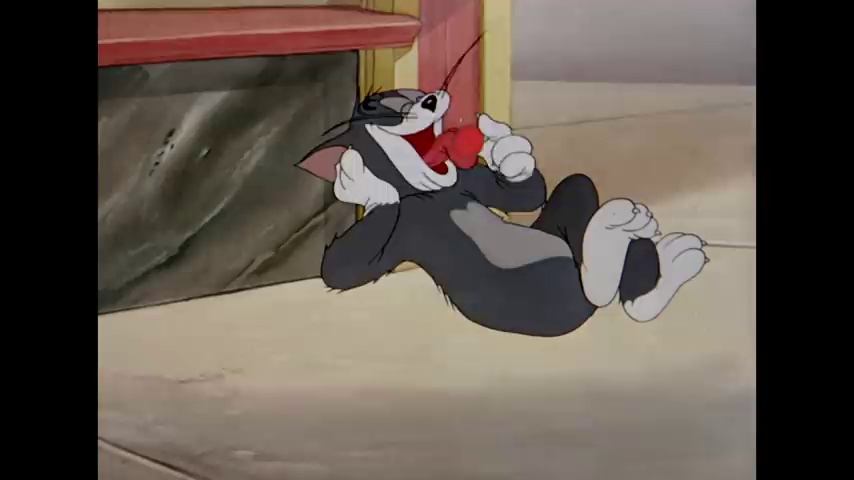
Portrait style: Cartoon Portrait